Yutaka Banno

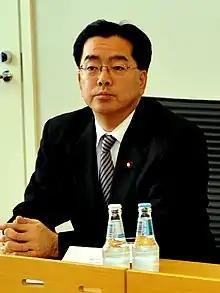
Banno in 2011

is a Japanese politician of the Constitutional Democratic Party, a member of the House of Representatives in the Diet (national legislature). A native of Nagoya, Aichi he attended Nagoya Institute of Technology both as undergraduate and graduate. Upon graduation, he joined Japanese National Railways in 1985 and JR Central in 1987 when Japanese National Railways was privatized. He left JR Central in 1994. In 2000 he was elected to the House of Representatives for the first time after an unsuccessful run in 1996.